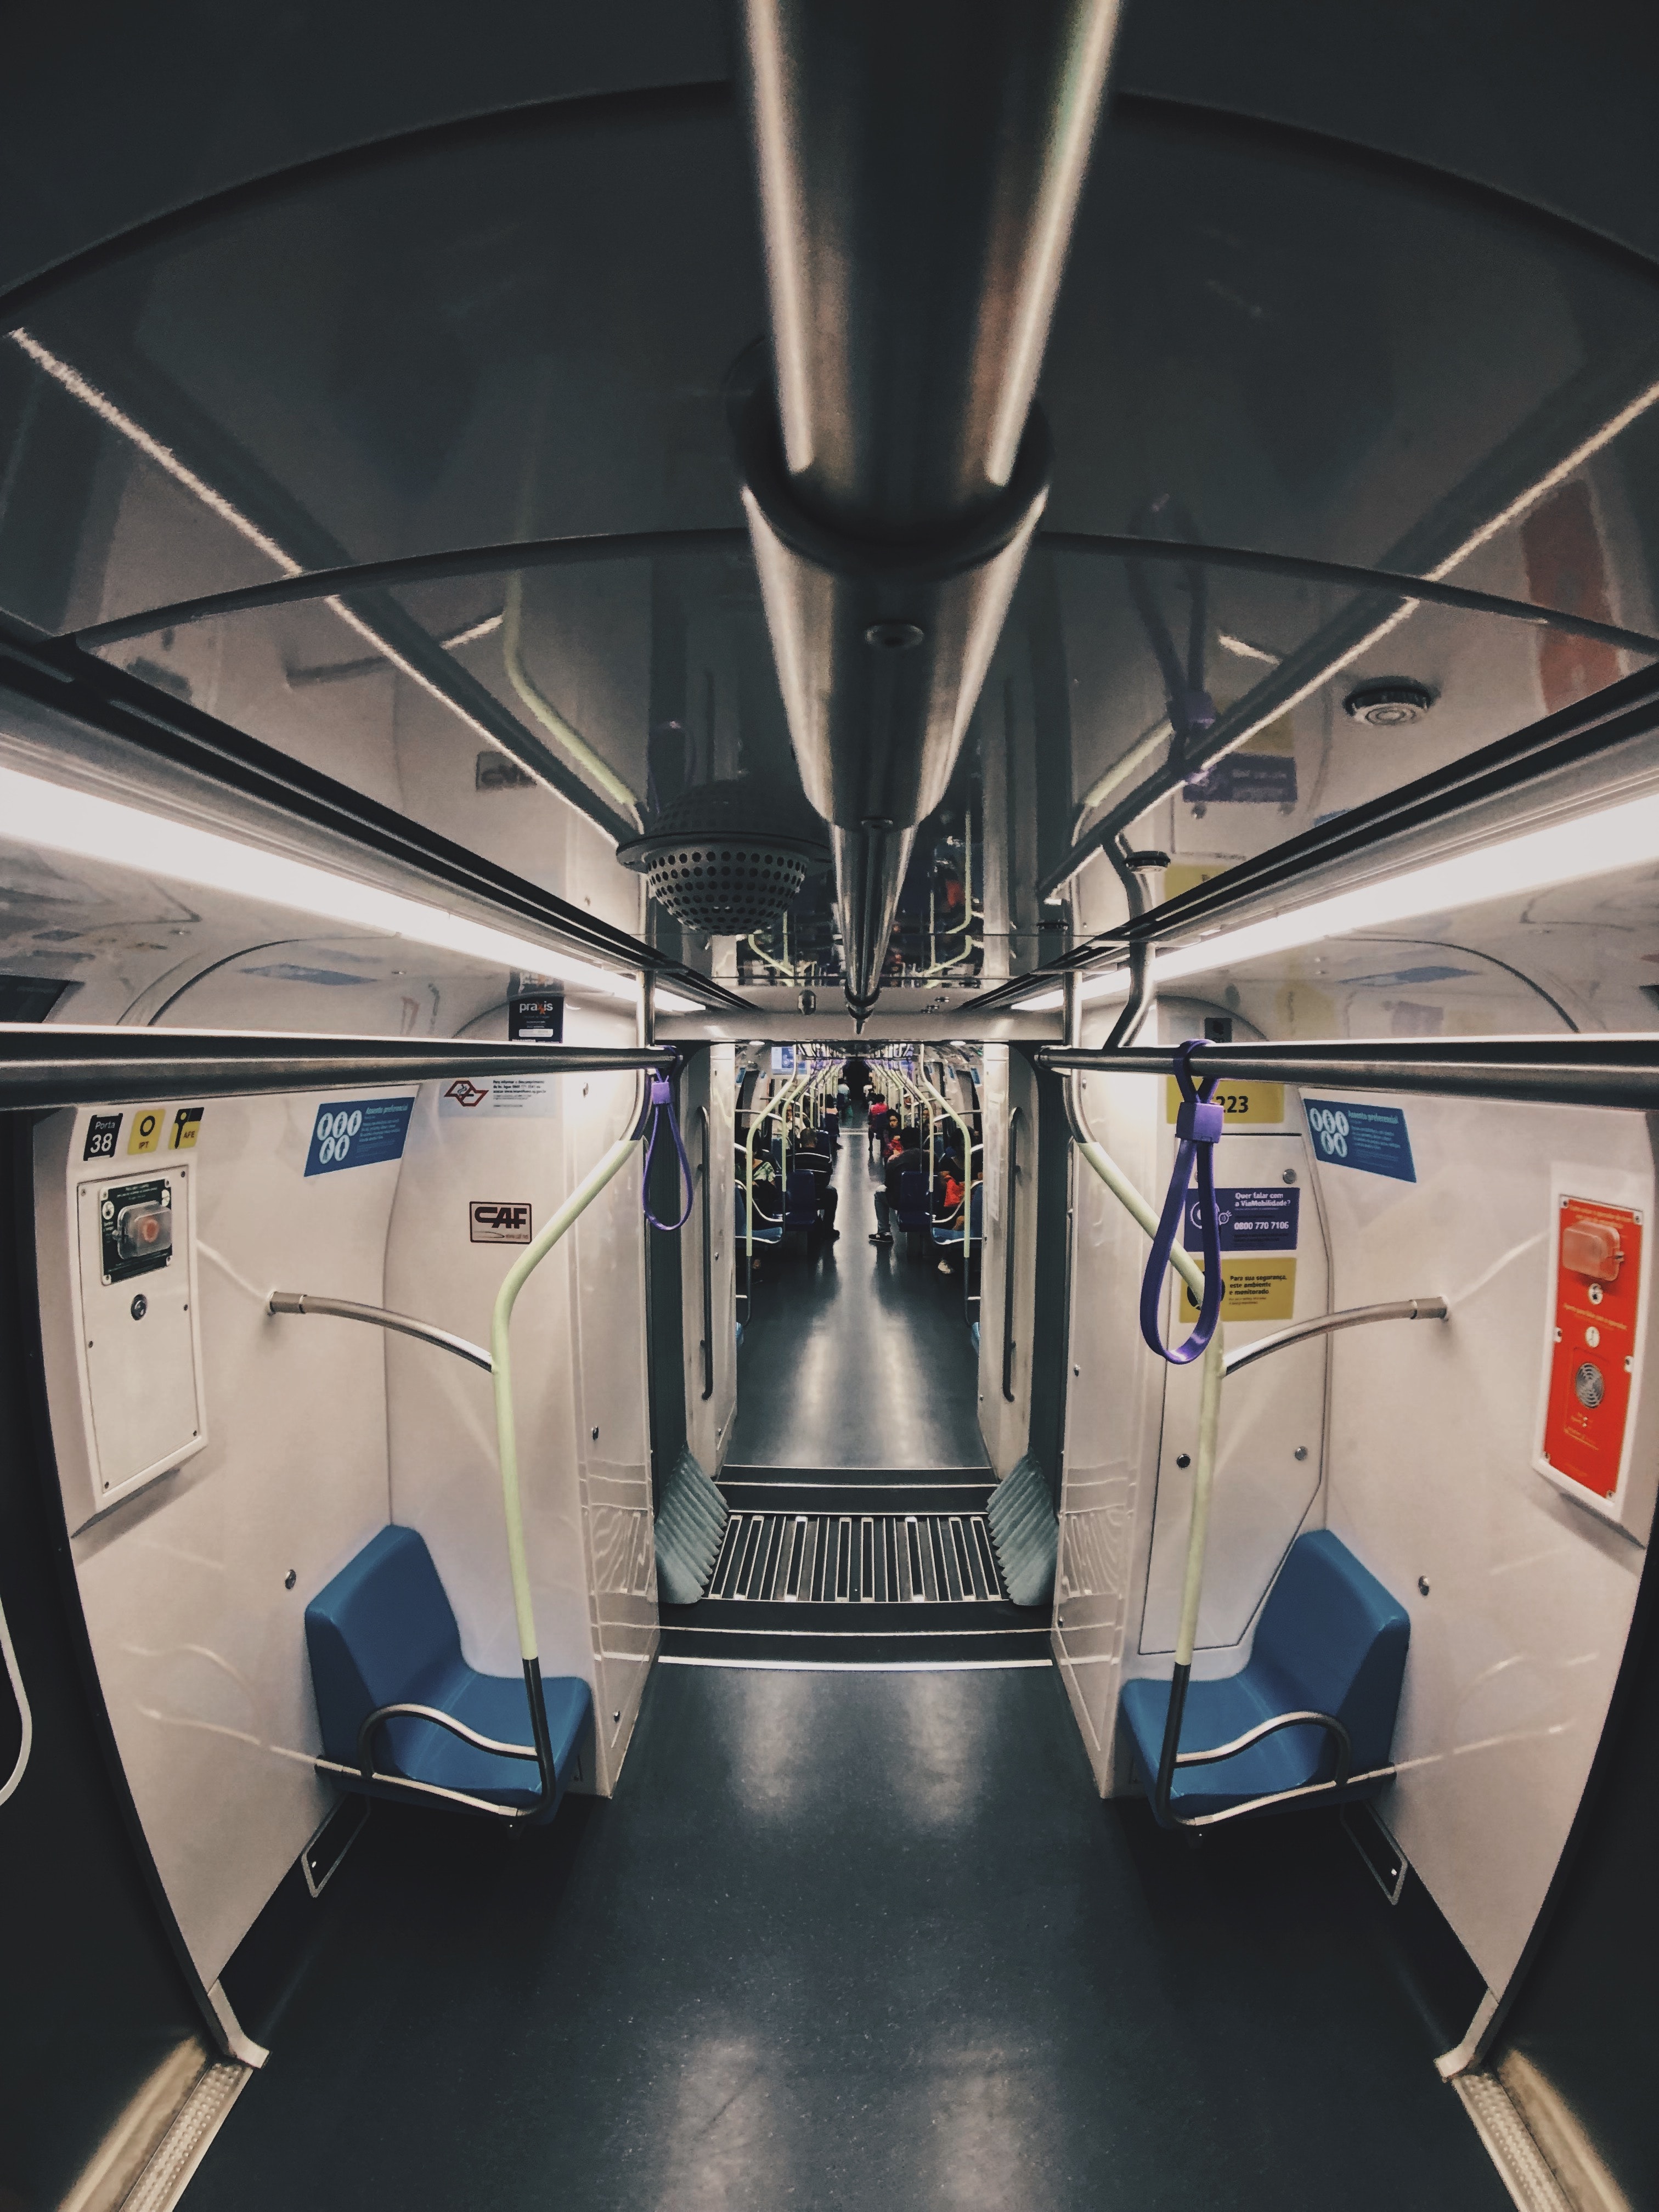
nature, transport, mode of transport, metropolitan area, building, architecture, aisle, subway, symmetry, vehicle, public transport